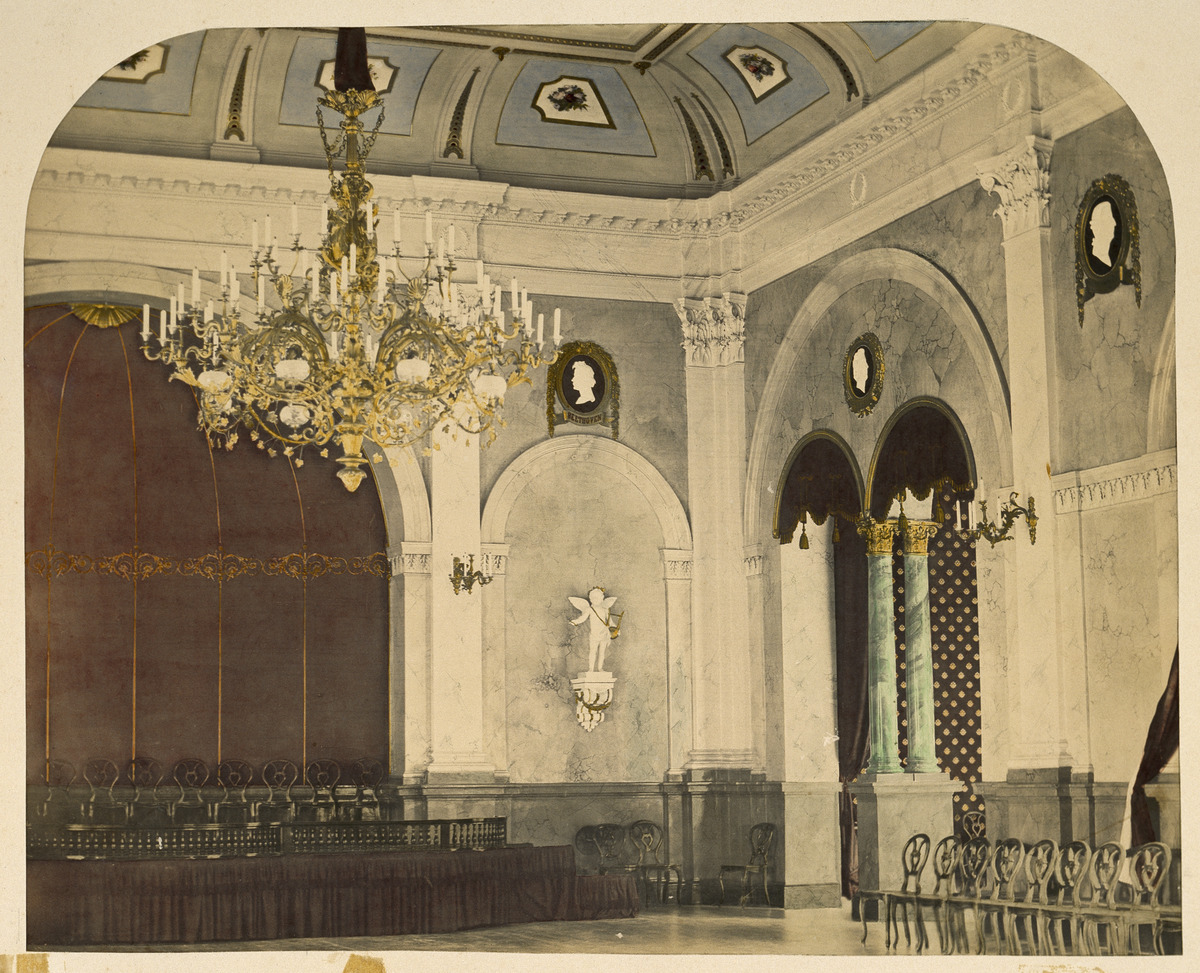
Hotelli Seurahuone
sisällön kuvaus: Hotelli Seurahuone. ( nyk.  Helsingin kaupungintalo). Juhlasali. Pohjoinen Esplanaadikatu 11 -13. mustavalkoinen
Ajankohta: kuvausaika 1885
Paikka: Suomi, Uusimaa, Helsinki, Kruununhaka Helsinki, Pohjoisesplanadi 11-13
Aiheet: Hotelli Seurahuone, hotellit, sisustus, juhlasalit, taideteokset, veistokset